The Settlement Cook Book

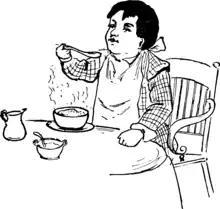
Child eating hot cereal from the 10th edition

The goal of "The Settlement Cook Book" was to educate recent immigrants on everything necessary to create a healthy kitchen and home.The book included not only recipes, but also 'Rules for the Household,' with information on cleanliness and logistics. Every step was presented in simple language, and instructions were aimed at the inexperienced cook. Kander and her team actually prepared every recipe, in order to determine actual measurements for each ingredient (which had often not been specified before that time), and to ensure quality. "The Settlement Cook Book" taught assimilation as well – how ideal Americans should cook and eat their food.